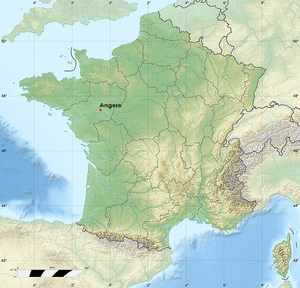
Carte relief Localisation Angers